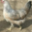
Label: bird